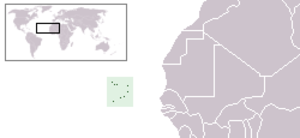
Depuis 2004, les actes homosexuels sont légaux au Cap-Vert. Le rapport de droits de l'homme de 2010 du département d'État américain a constaté que « des dispositions légales ont aidé à fournir la protection des personnes homosexuelles ; cependant, la discrimination sociale basée sur l'orientation sexuelle ou l'identité de genre a continué à être un problème. Il n'y avait aucune organisation LGBT active dans le pays ».